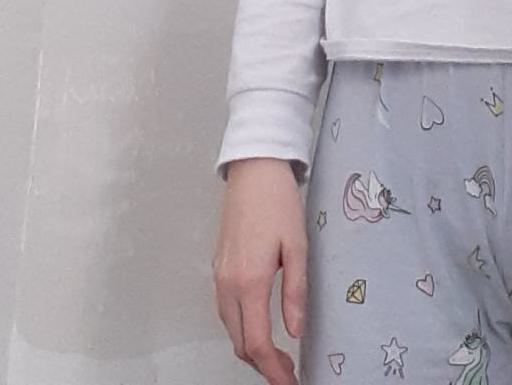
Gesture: no_gesture